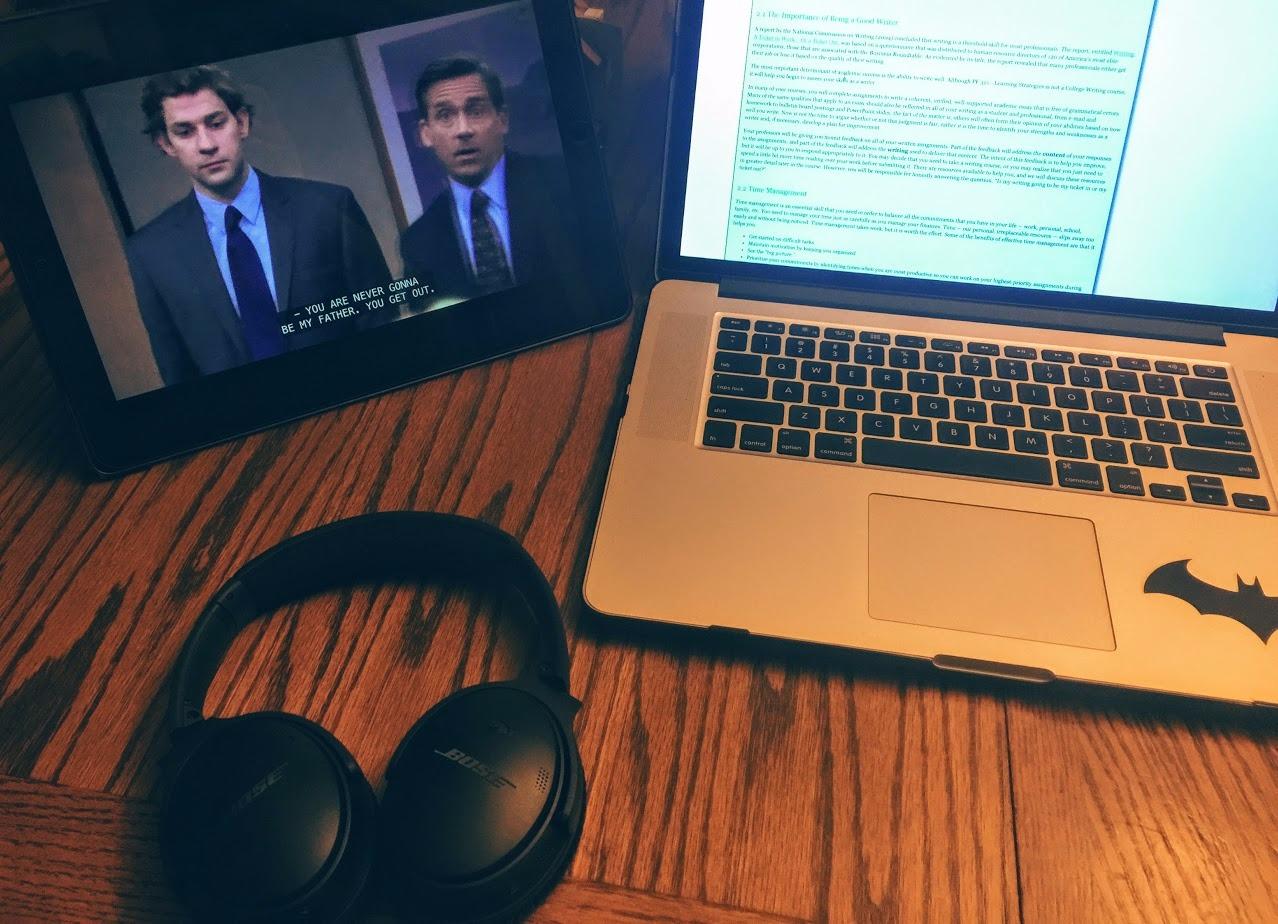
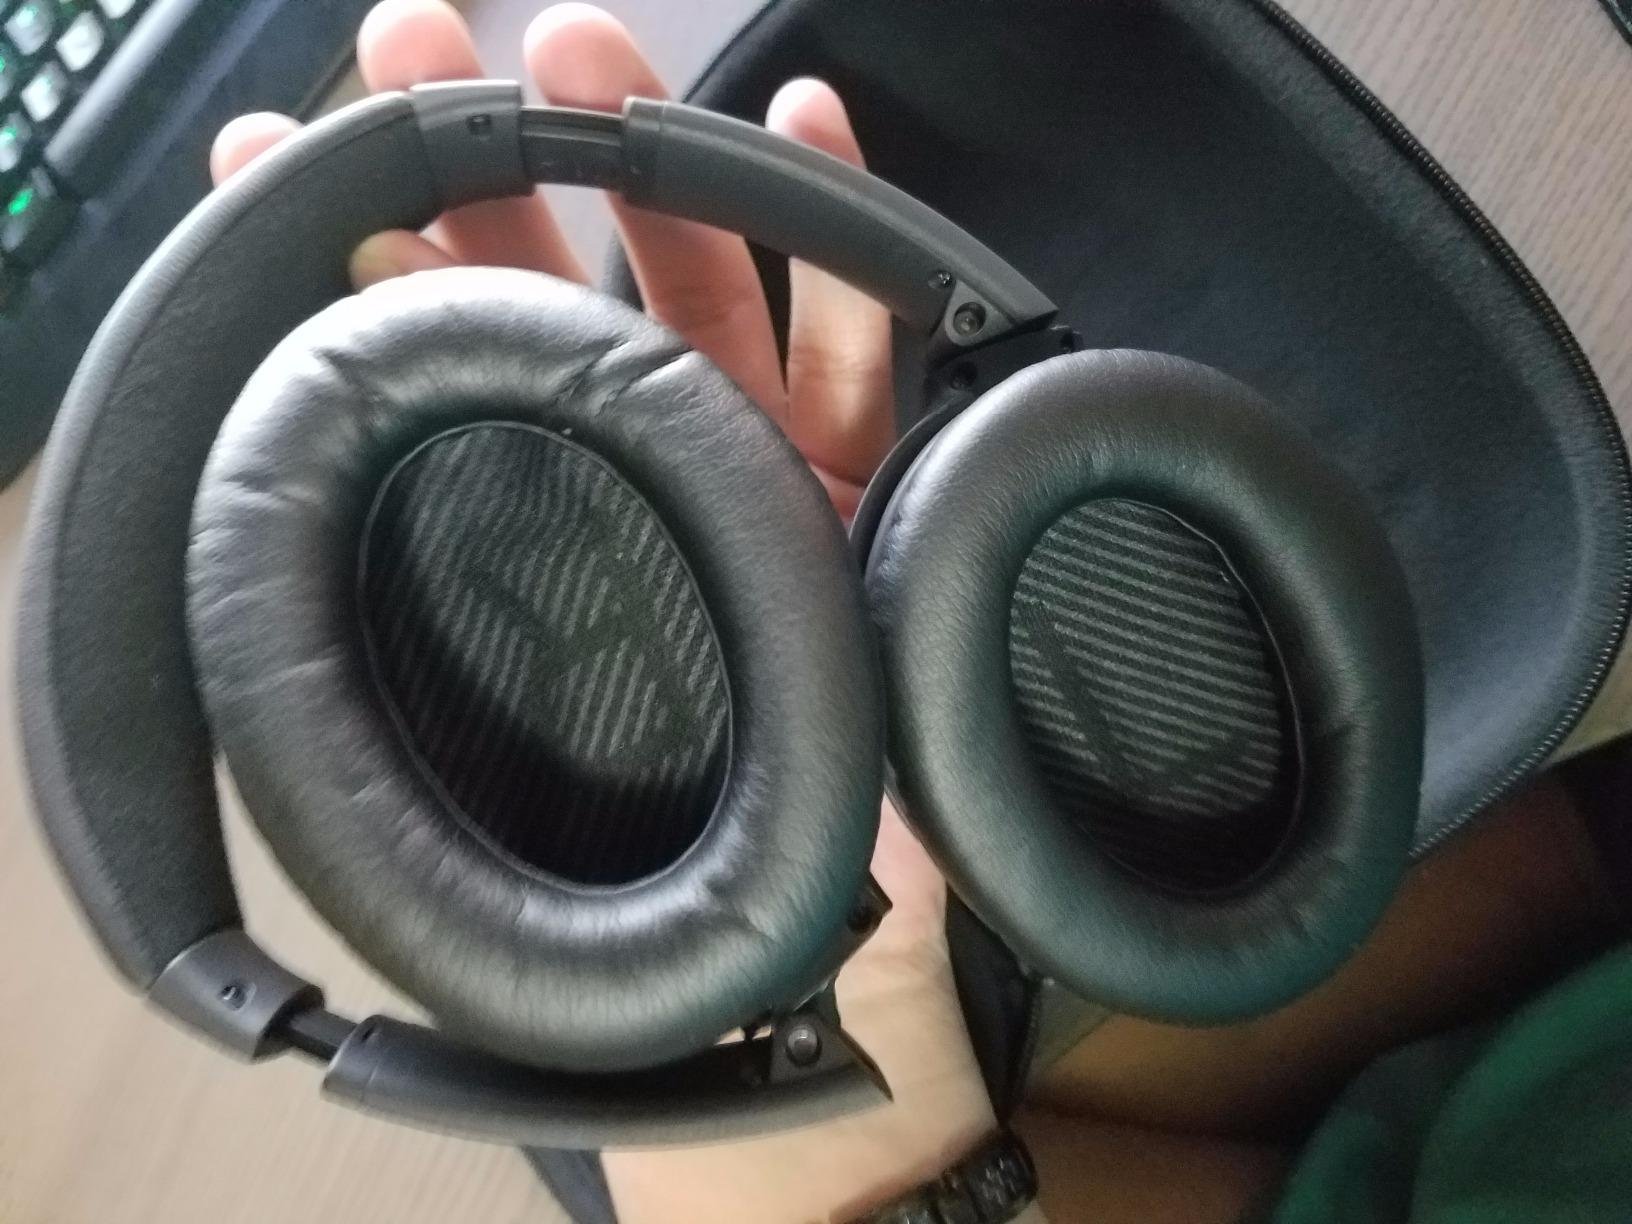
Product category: headphones
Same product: yes